San Bernardo alle Terme

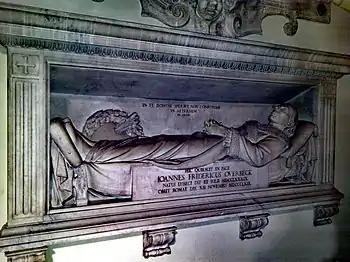
Tomb of Johann Friedrich Overbeck

The Chapel of St Francis is an addition to the ancient rotunda, and contains a sculpture of St Francis by Giacomo Antonio Fancelli. The German painter Johann Friedrich Overbeck, founder of the Nazarene art movement, is buried here.